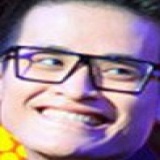
ca sĩ Hà Anh Tuấn